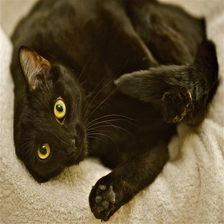
Species: cat
Breed: Bombay